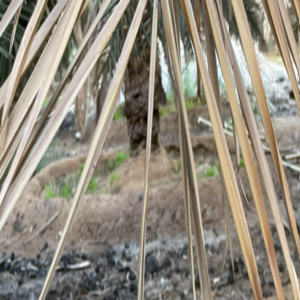
Label: Fusarium Wilt